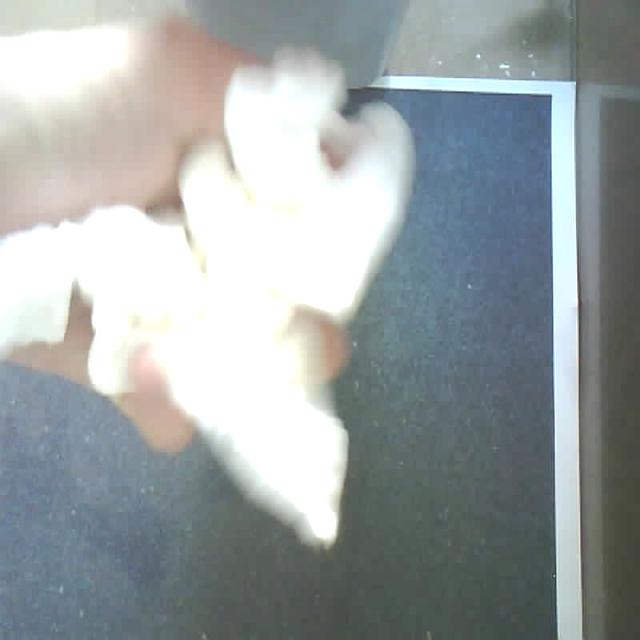
Label: tissues